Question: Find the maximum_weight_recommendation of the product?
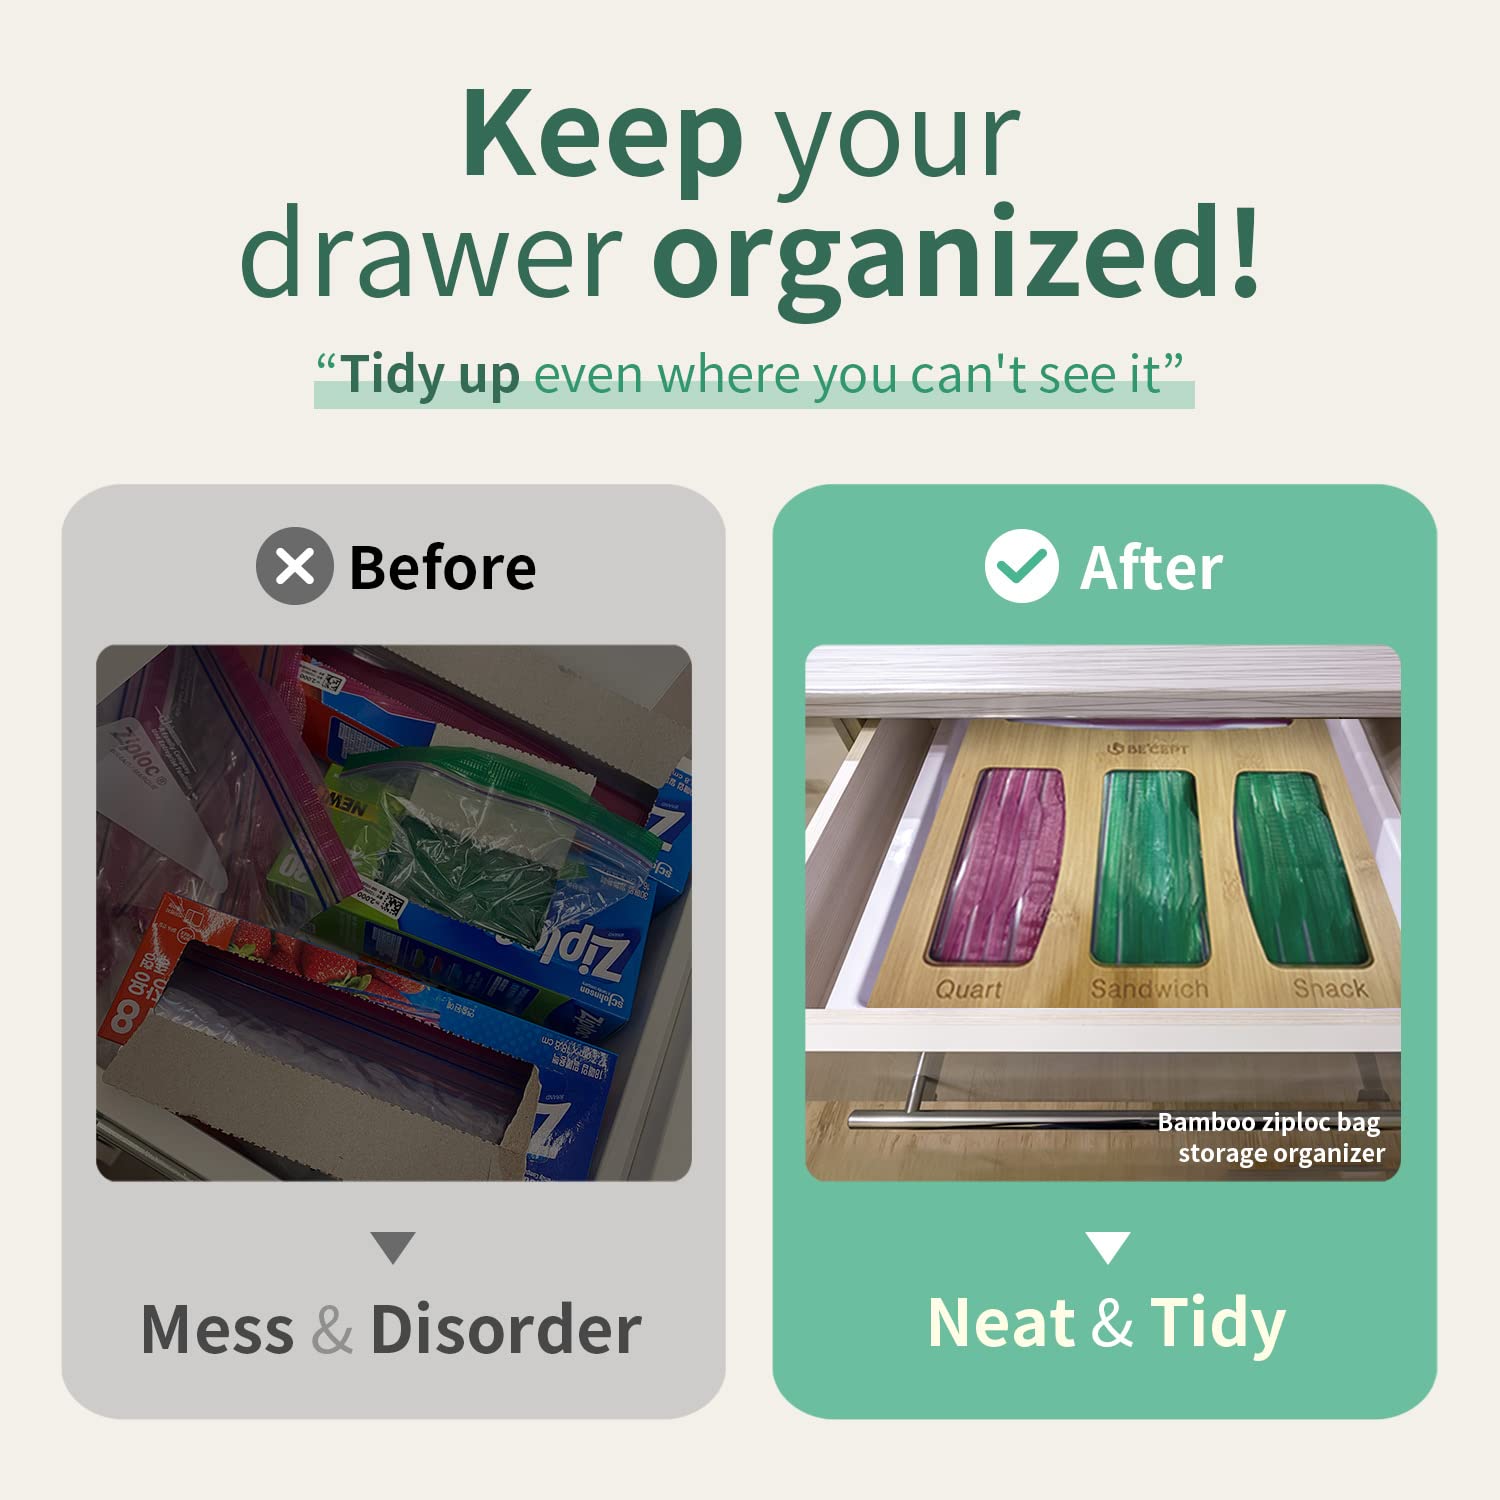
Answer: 780.0 ton